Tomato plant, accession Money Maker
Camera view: bottom (45 deg); turntable rotation: 0 degrees
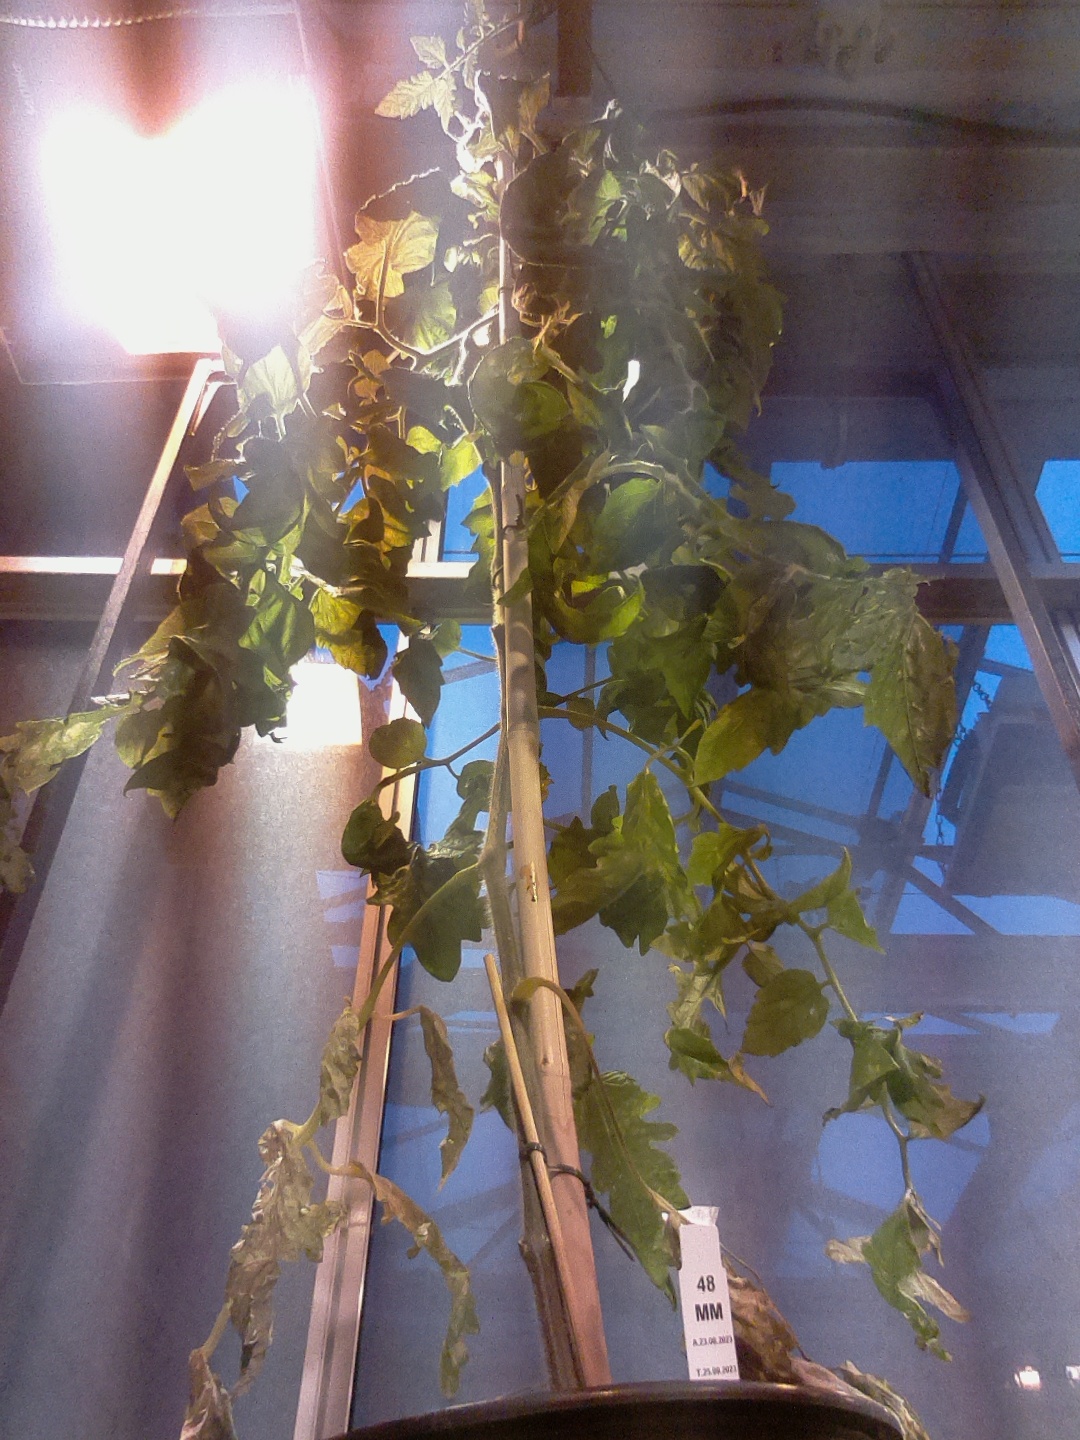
BBCH growth stage 72: 20%-30% of final fruit size